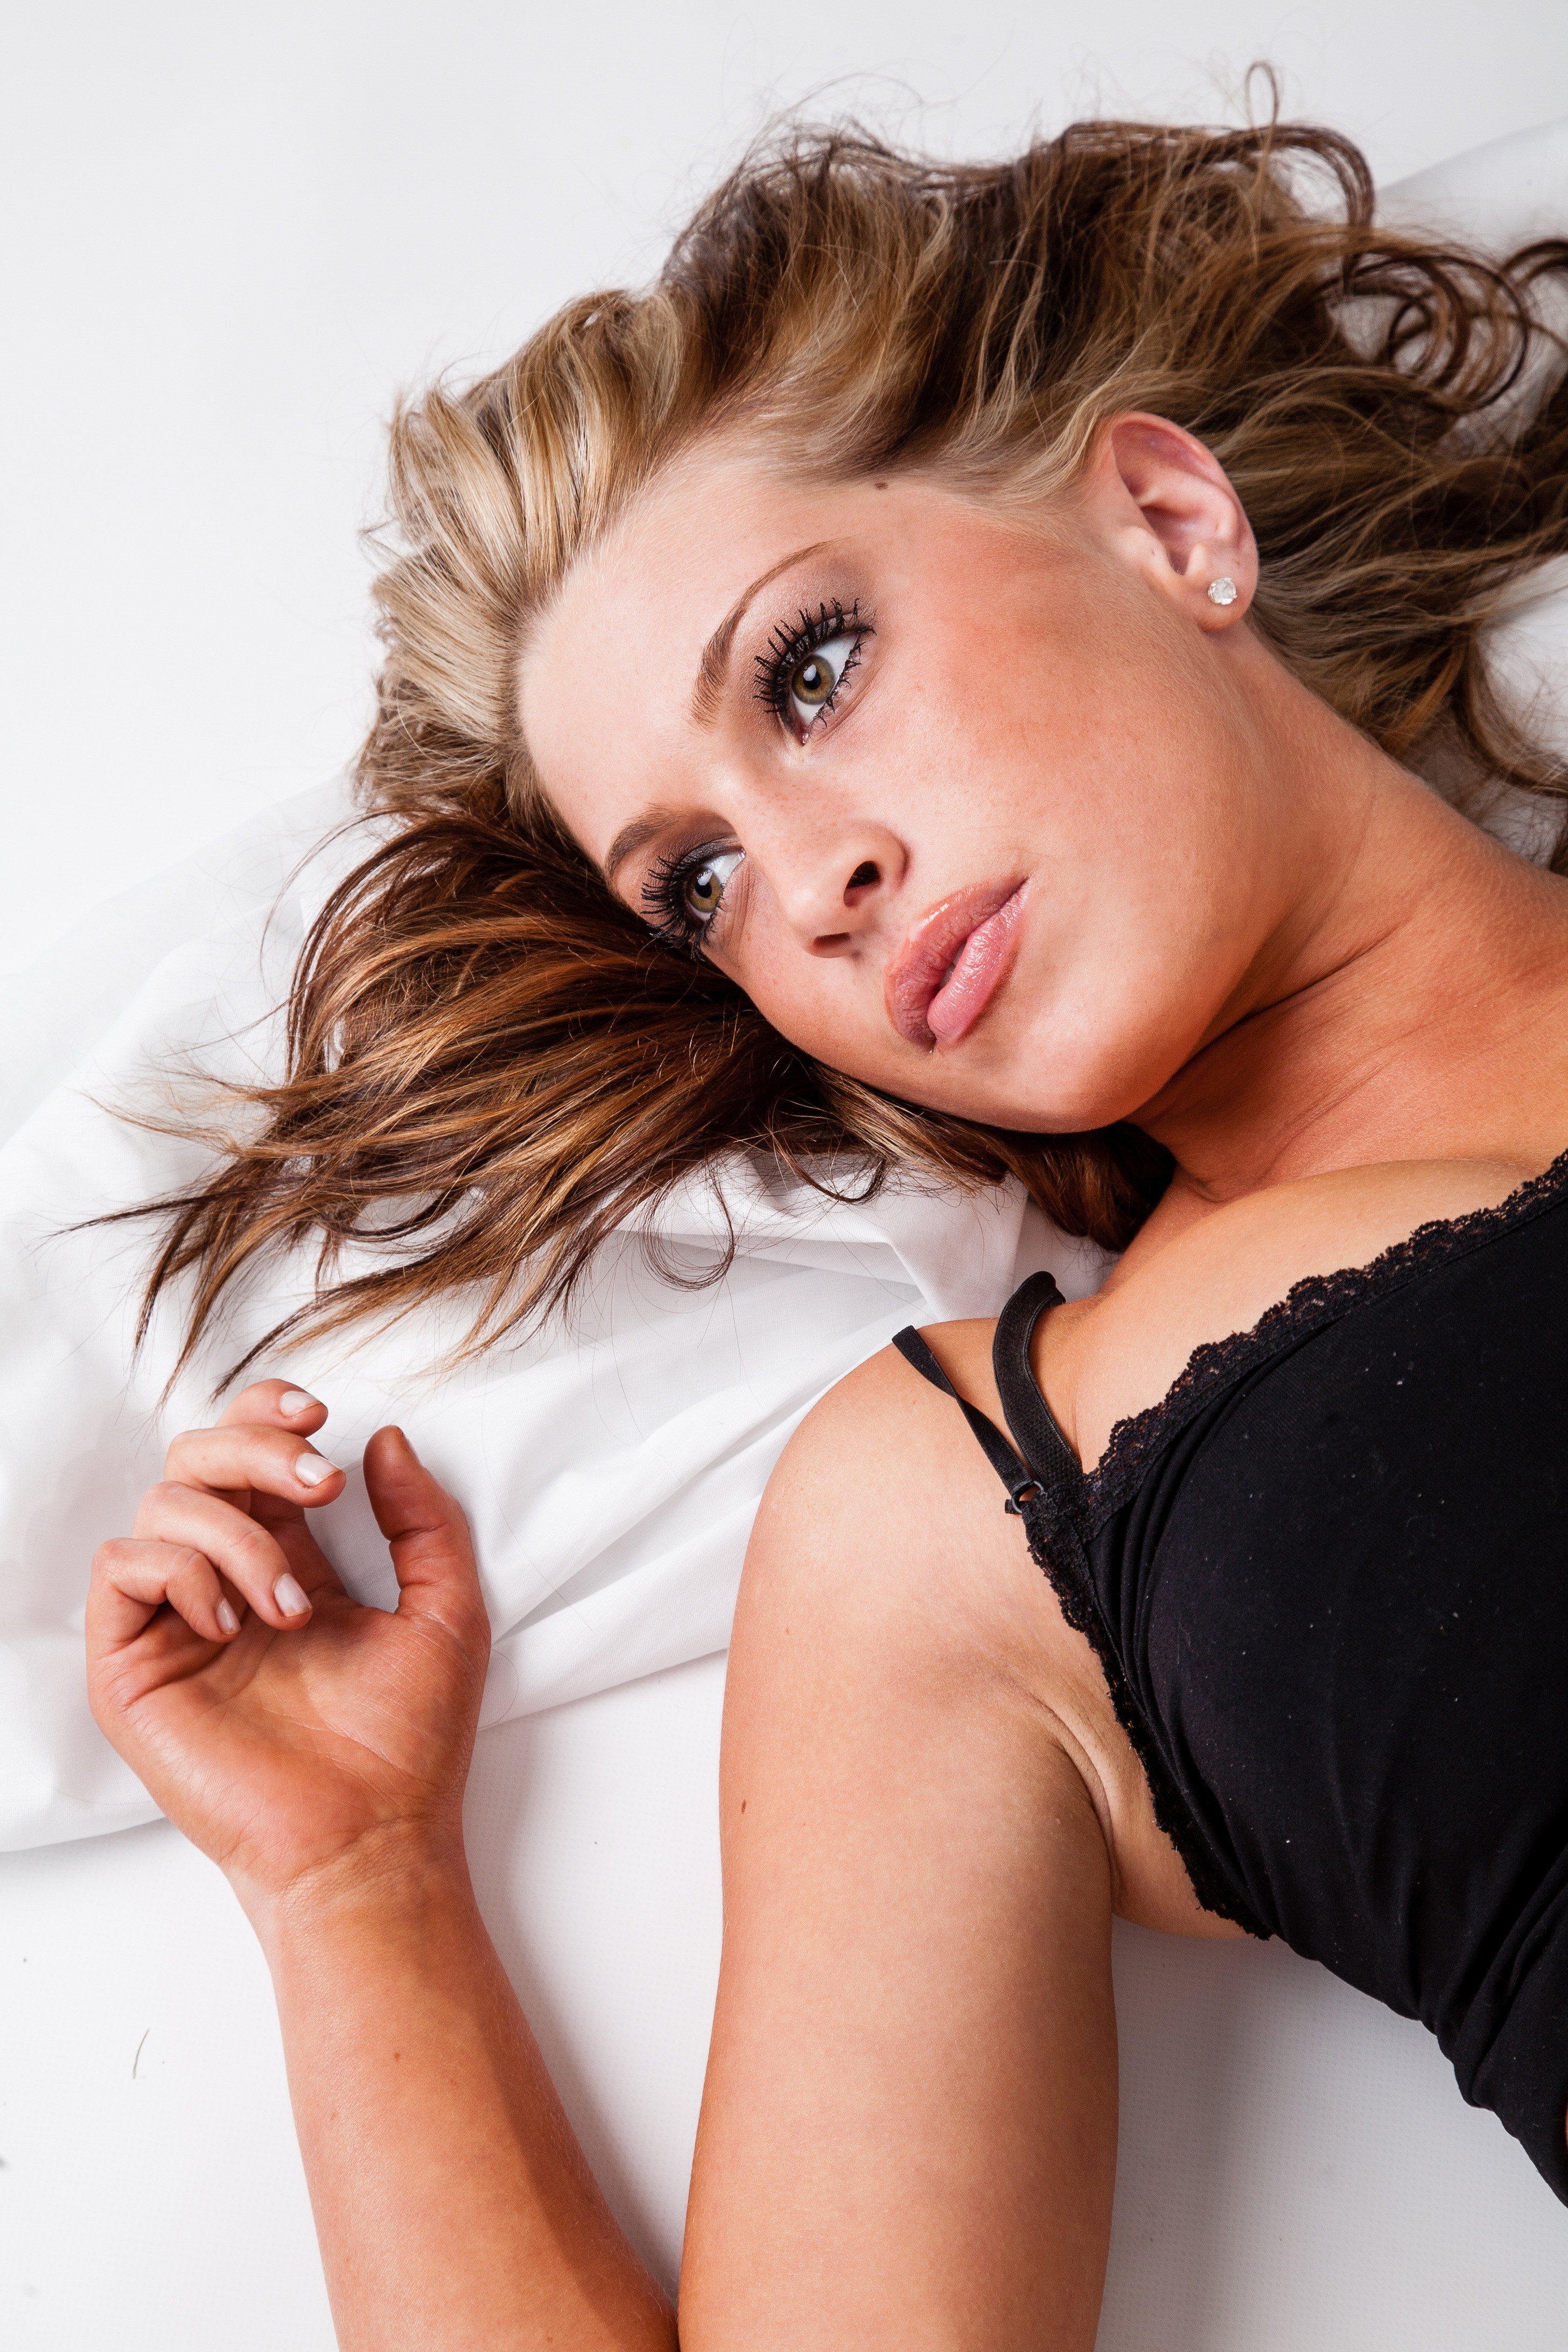
hand, person, girl, hair, white, photography, female, leg, portrait, model, natural, clothing, lady, blonde, hairstyle, long hair, black hair, face, sleep, bed, eye, skin, beauty, sexy, night time, blond, attractive, young woman, photo shoot, brown hair, portrait photography, bedtime, art model, supermodel